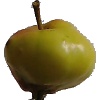
Label: Apple Red Yellow 2